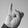
ASL letter: I